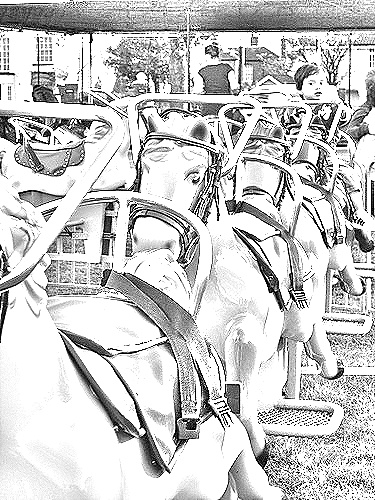
Portrait style: Sketch Portrait